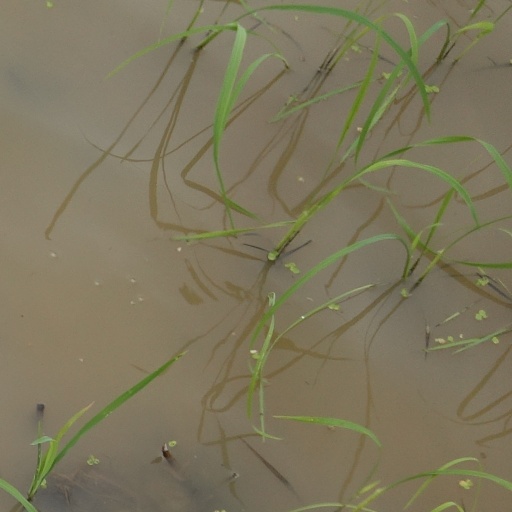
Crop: rice